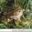
Label: frog